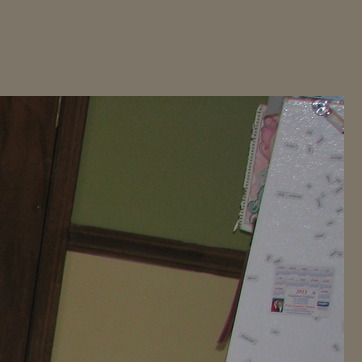
Material: painted